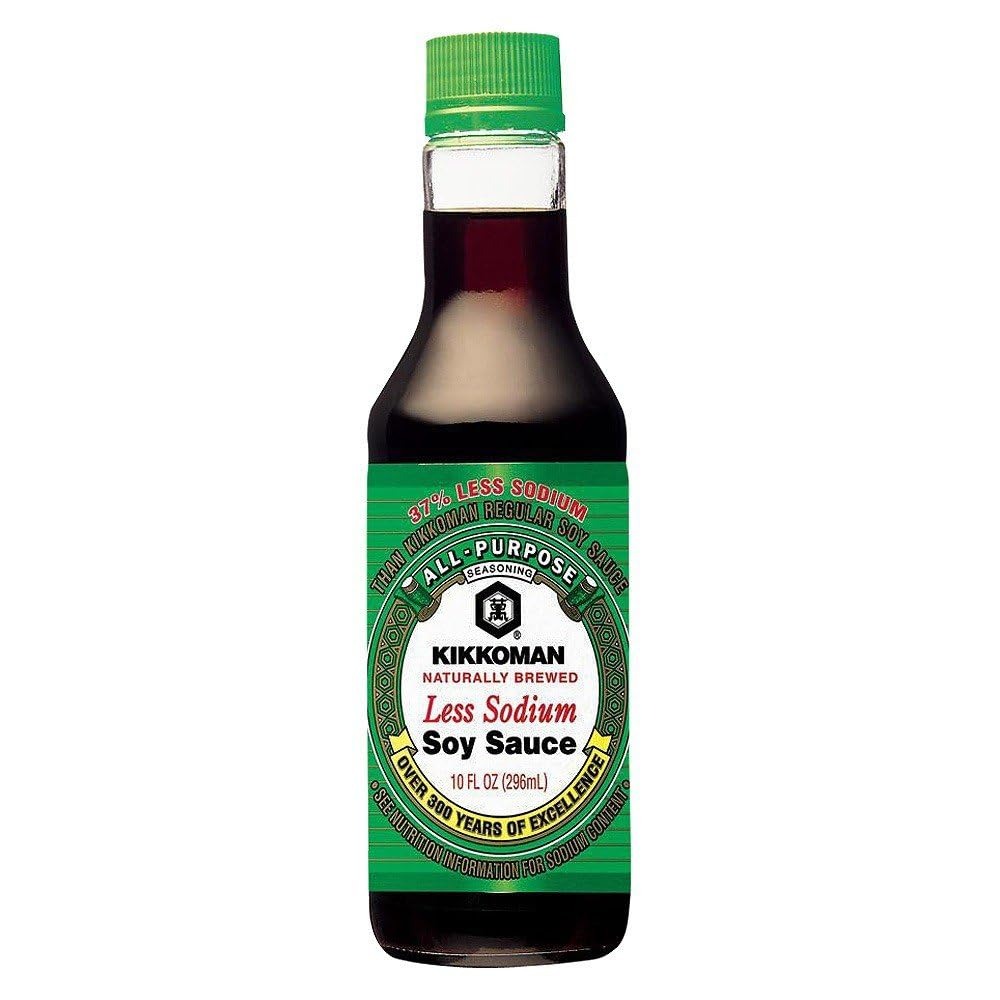
Item Name: Kikkoman Soy Sauce Less Sodium 10OZ (Pack of 24)
Product Description: Kikkoman Less Sodium Soy Sauce is brewed exactly the same way as all-purpose Kikkoman Soy Sauce. However, after the fermentation process is completed, approximately 40% of the salt is removed. Although there is less sodium in Less Sodium Soy Sauce, all the flavor and quality characteristics remain because it is aged before extracting the salt. However, to maintain this full flavor, we recommend using it during the latter stage of cooking in braising sauces, soups and stews, vegetables or stir-frys.
Value: 240.0
Unit: Fl Oz

Price: 56